Shiraz (electoral district)

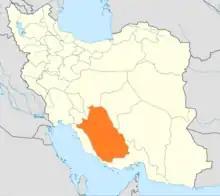
Location of Fars province in Iran

Shiraz is a constituency for the Islamic Consultative Assembly.